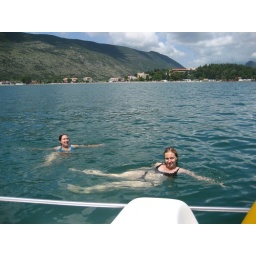
swimming in the clear waters